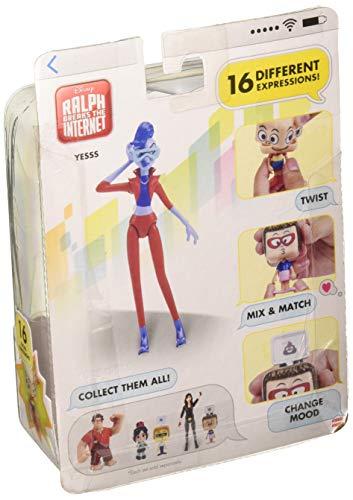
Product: Wreck It Ralph 2 Fashion Yesss Action Figure
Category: Toys & Games | Collectible Toys | Statues, Bobbleheads & Busts
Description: Includes your favorite yesses character from the movie.
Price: $3.56
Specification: ProductDimensions:1.8x3.5x4inches|ItemWeight:0.8ounces|ShippingWeight:0.8ounces(Viewshippingratesandpolicies)|ASIN:B07F243P1R|Itemmodelnumber:36853|Manufacturerrecommendedage:5-8years